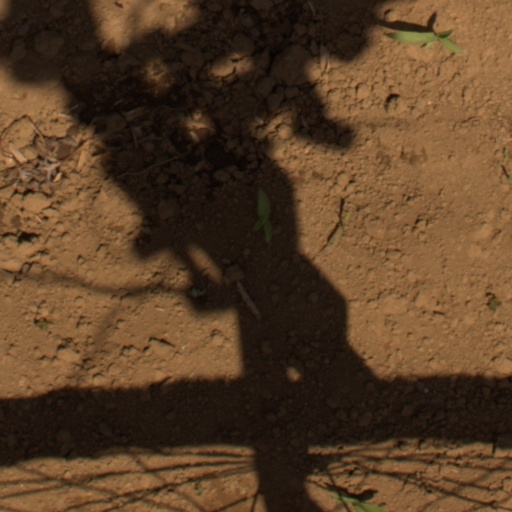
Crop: Jerusalem artichoke